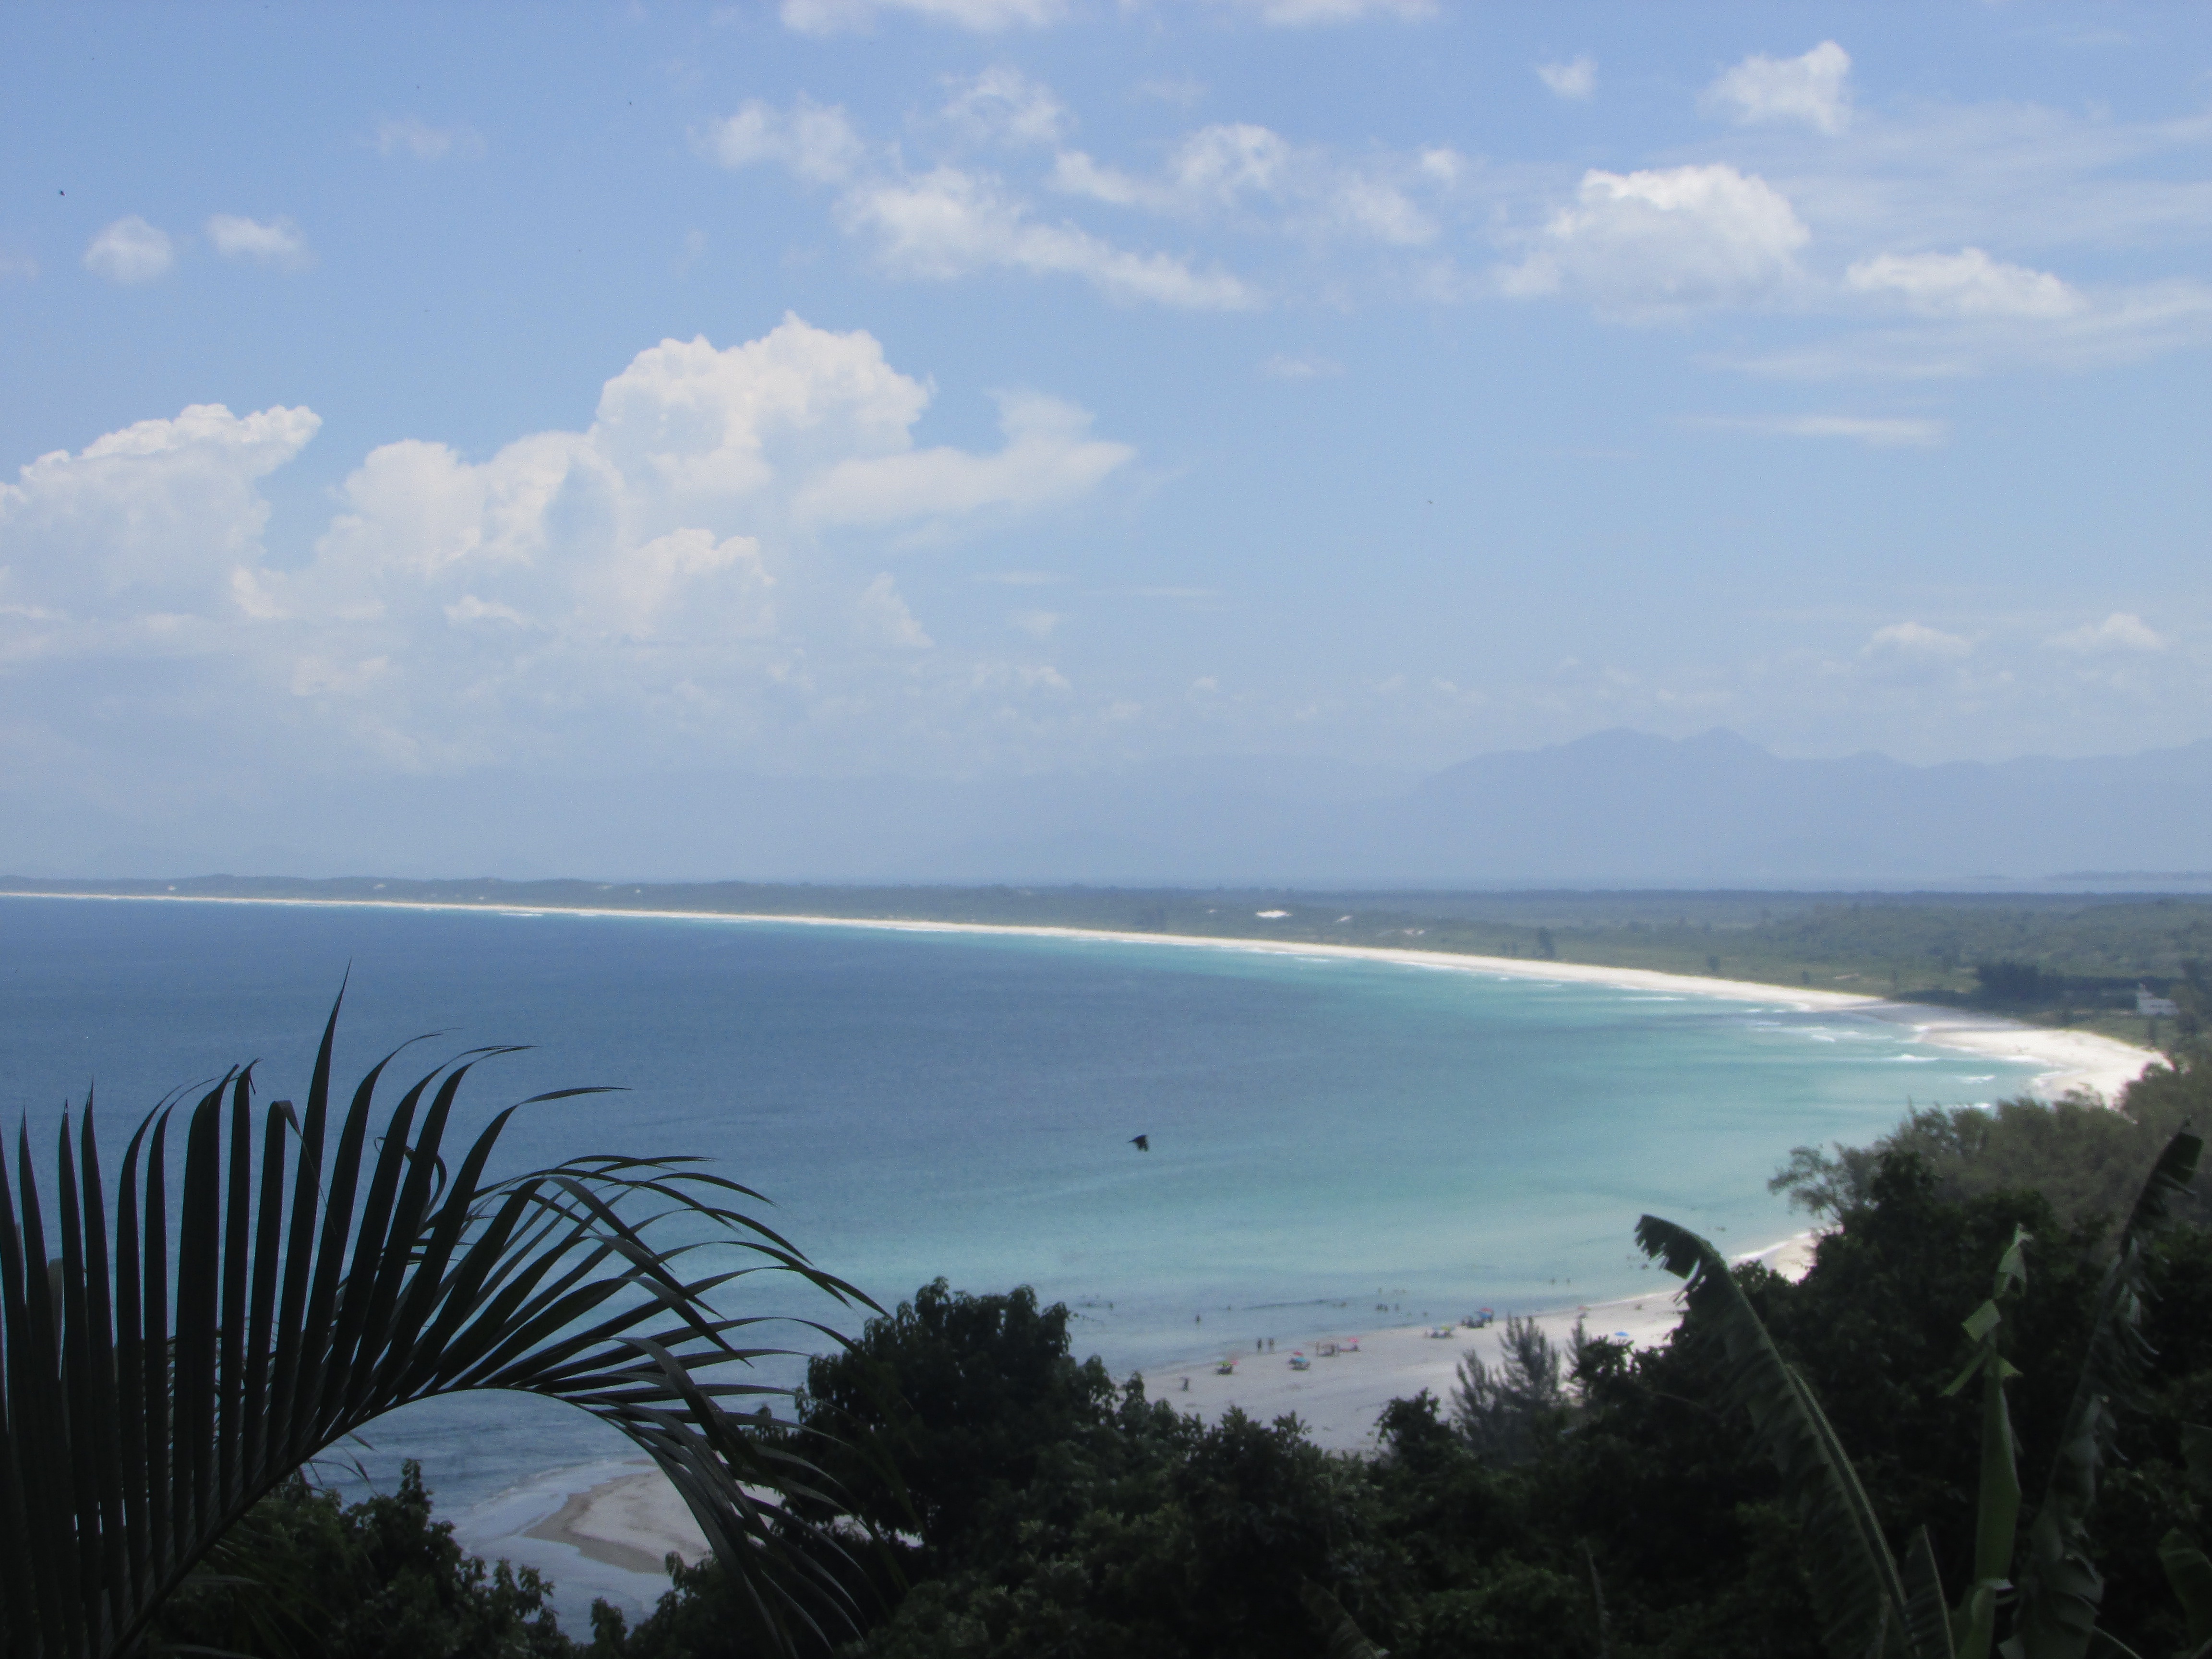
beach, sea, coast, ocean, horizon, shore, vacation, cove, lagoon, bay, island, body of water, cape, islet